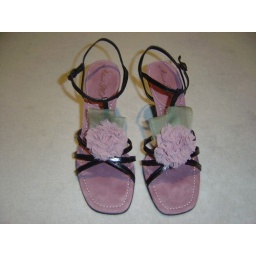
Material girl heels in pink